Maes pils

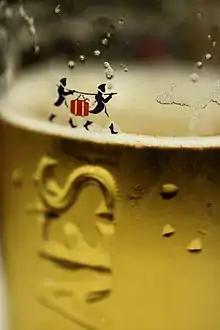
Maes pils logo

Maes pils is a Belgian pils brewed by Alken-Maes. The beer was first produced in 1930 for Antwerp's Universal Exposition and called Prima Maezenbier. After Jupiler and Stella Artois, it is the third best-selling pilsner in Belgium.